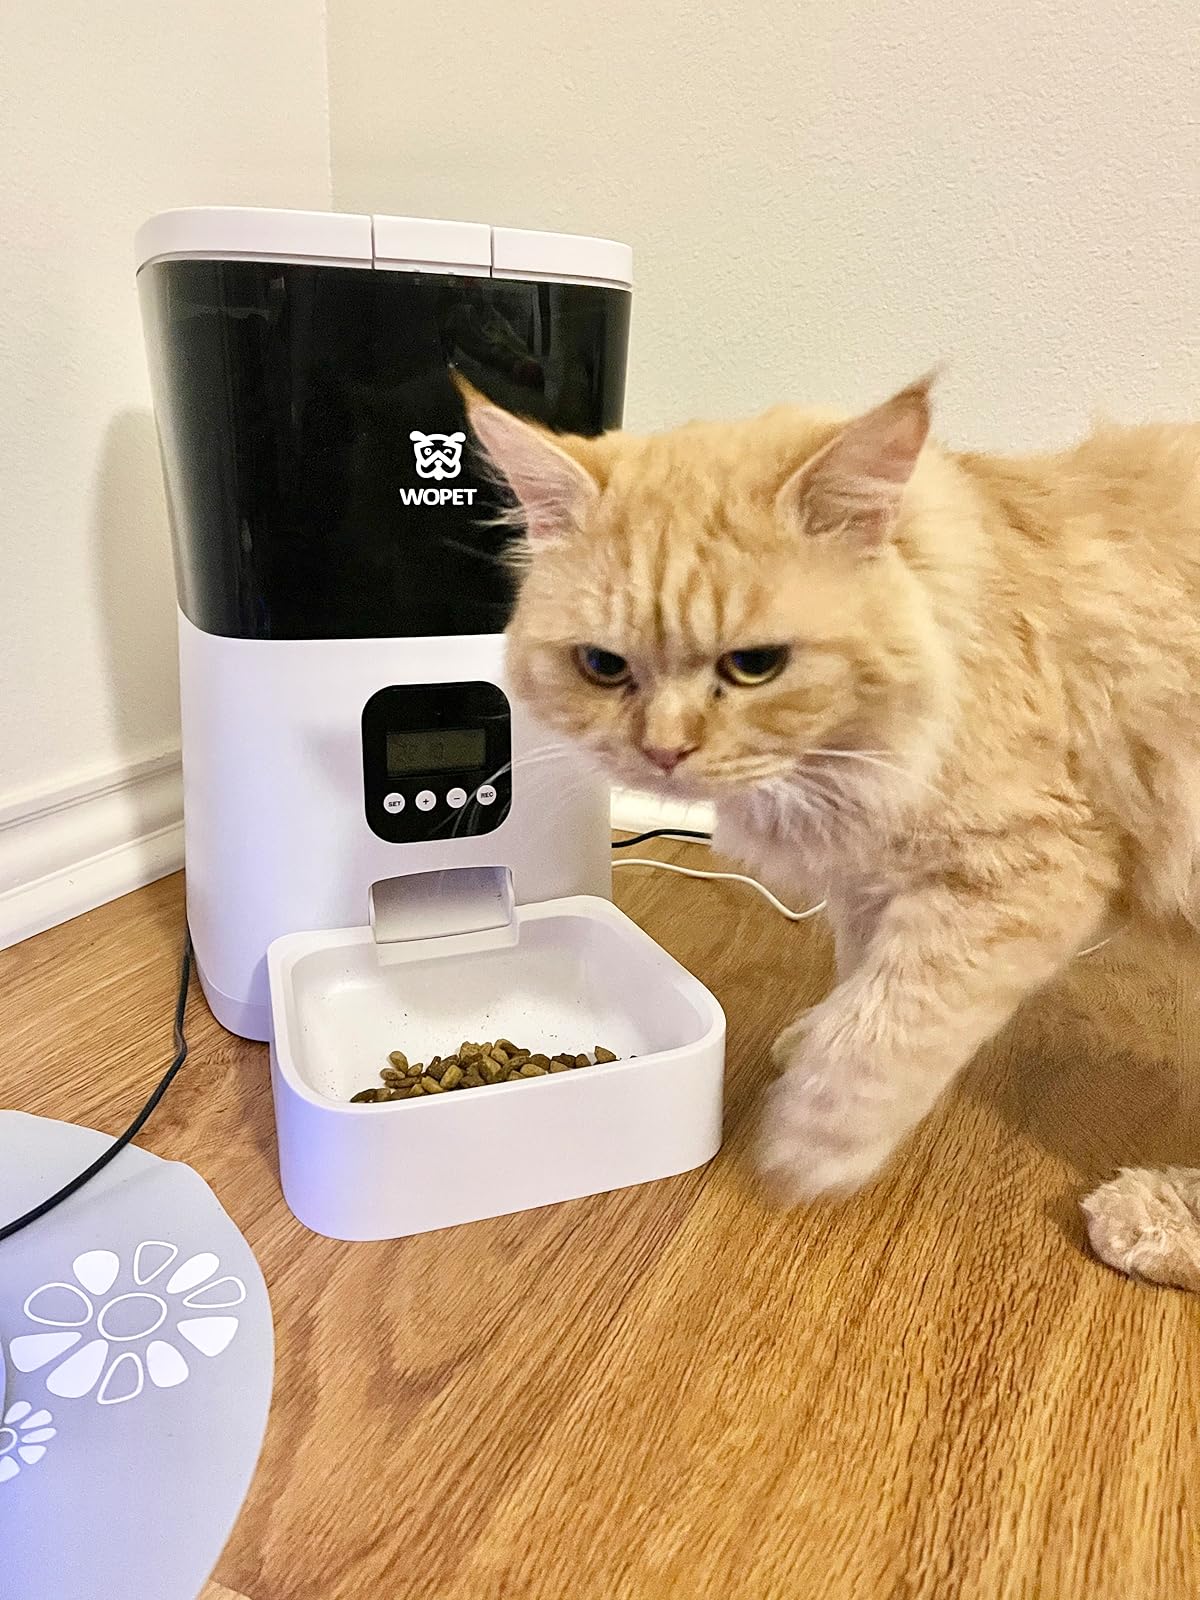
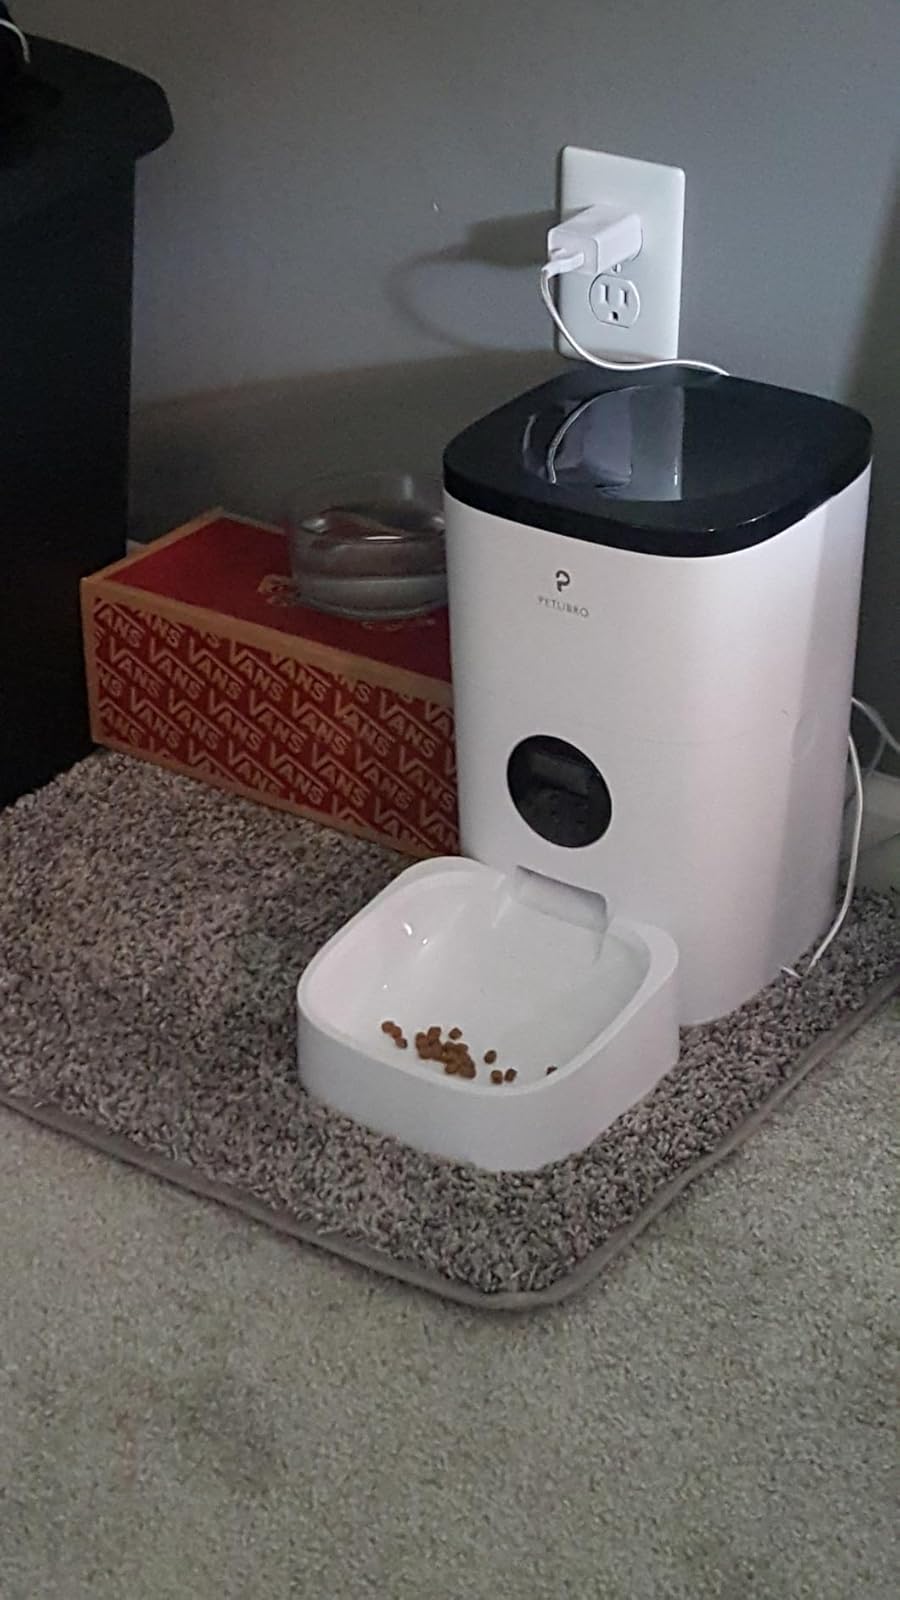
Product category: items_feeder
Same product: no